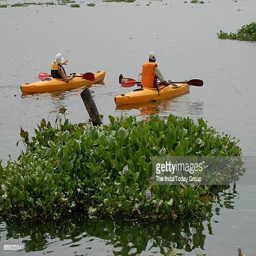
aerial view of backwaters filled with plants and few people are rowing on the river